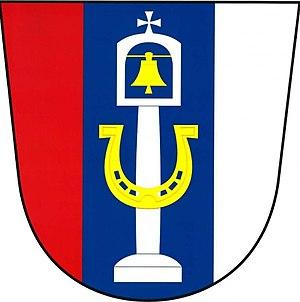
Chyšná est une commune du district de Pelhřimov, dans la région de Vysočina, en République tchèque. Sa population s'élevait à 101 habitants en 2019.